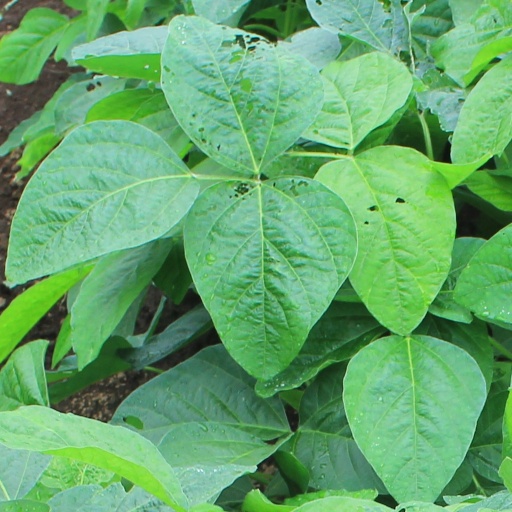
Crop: soybean